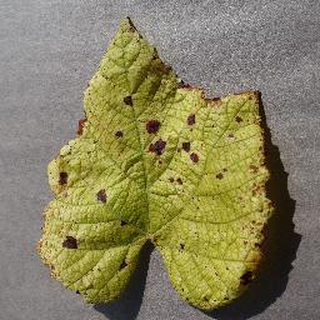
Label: grape_leaf_blight